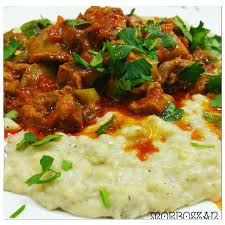
Yemek: hunkar_begendi